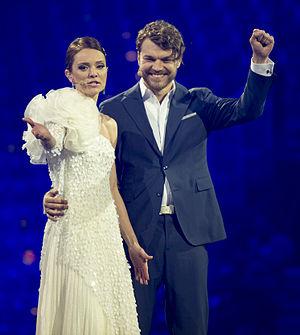
Johan Philip Asbæk, dit Pilou Asbæk [pʰiˈlu ˈæspɛk] est un acteur danois, né le 2 mars 1982 à Copenhague.